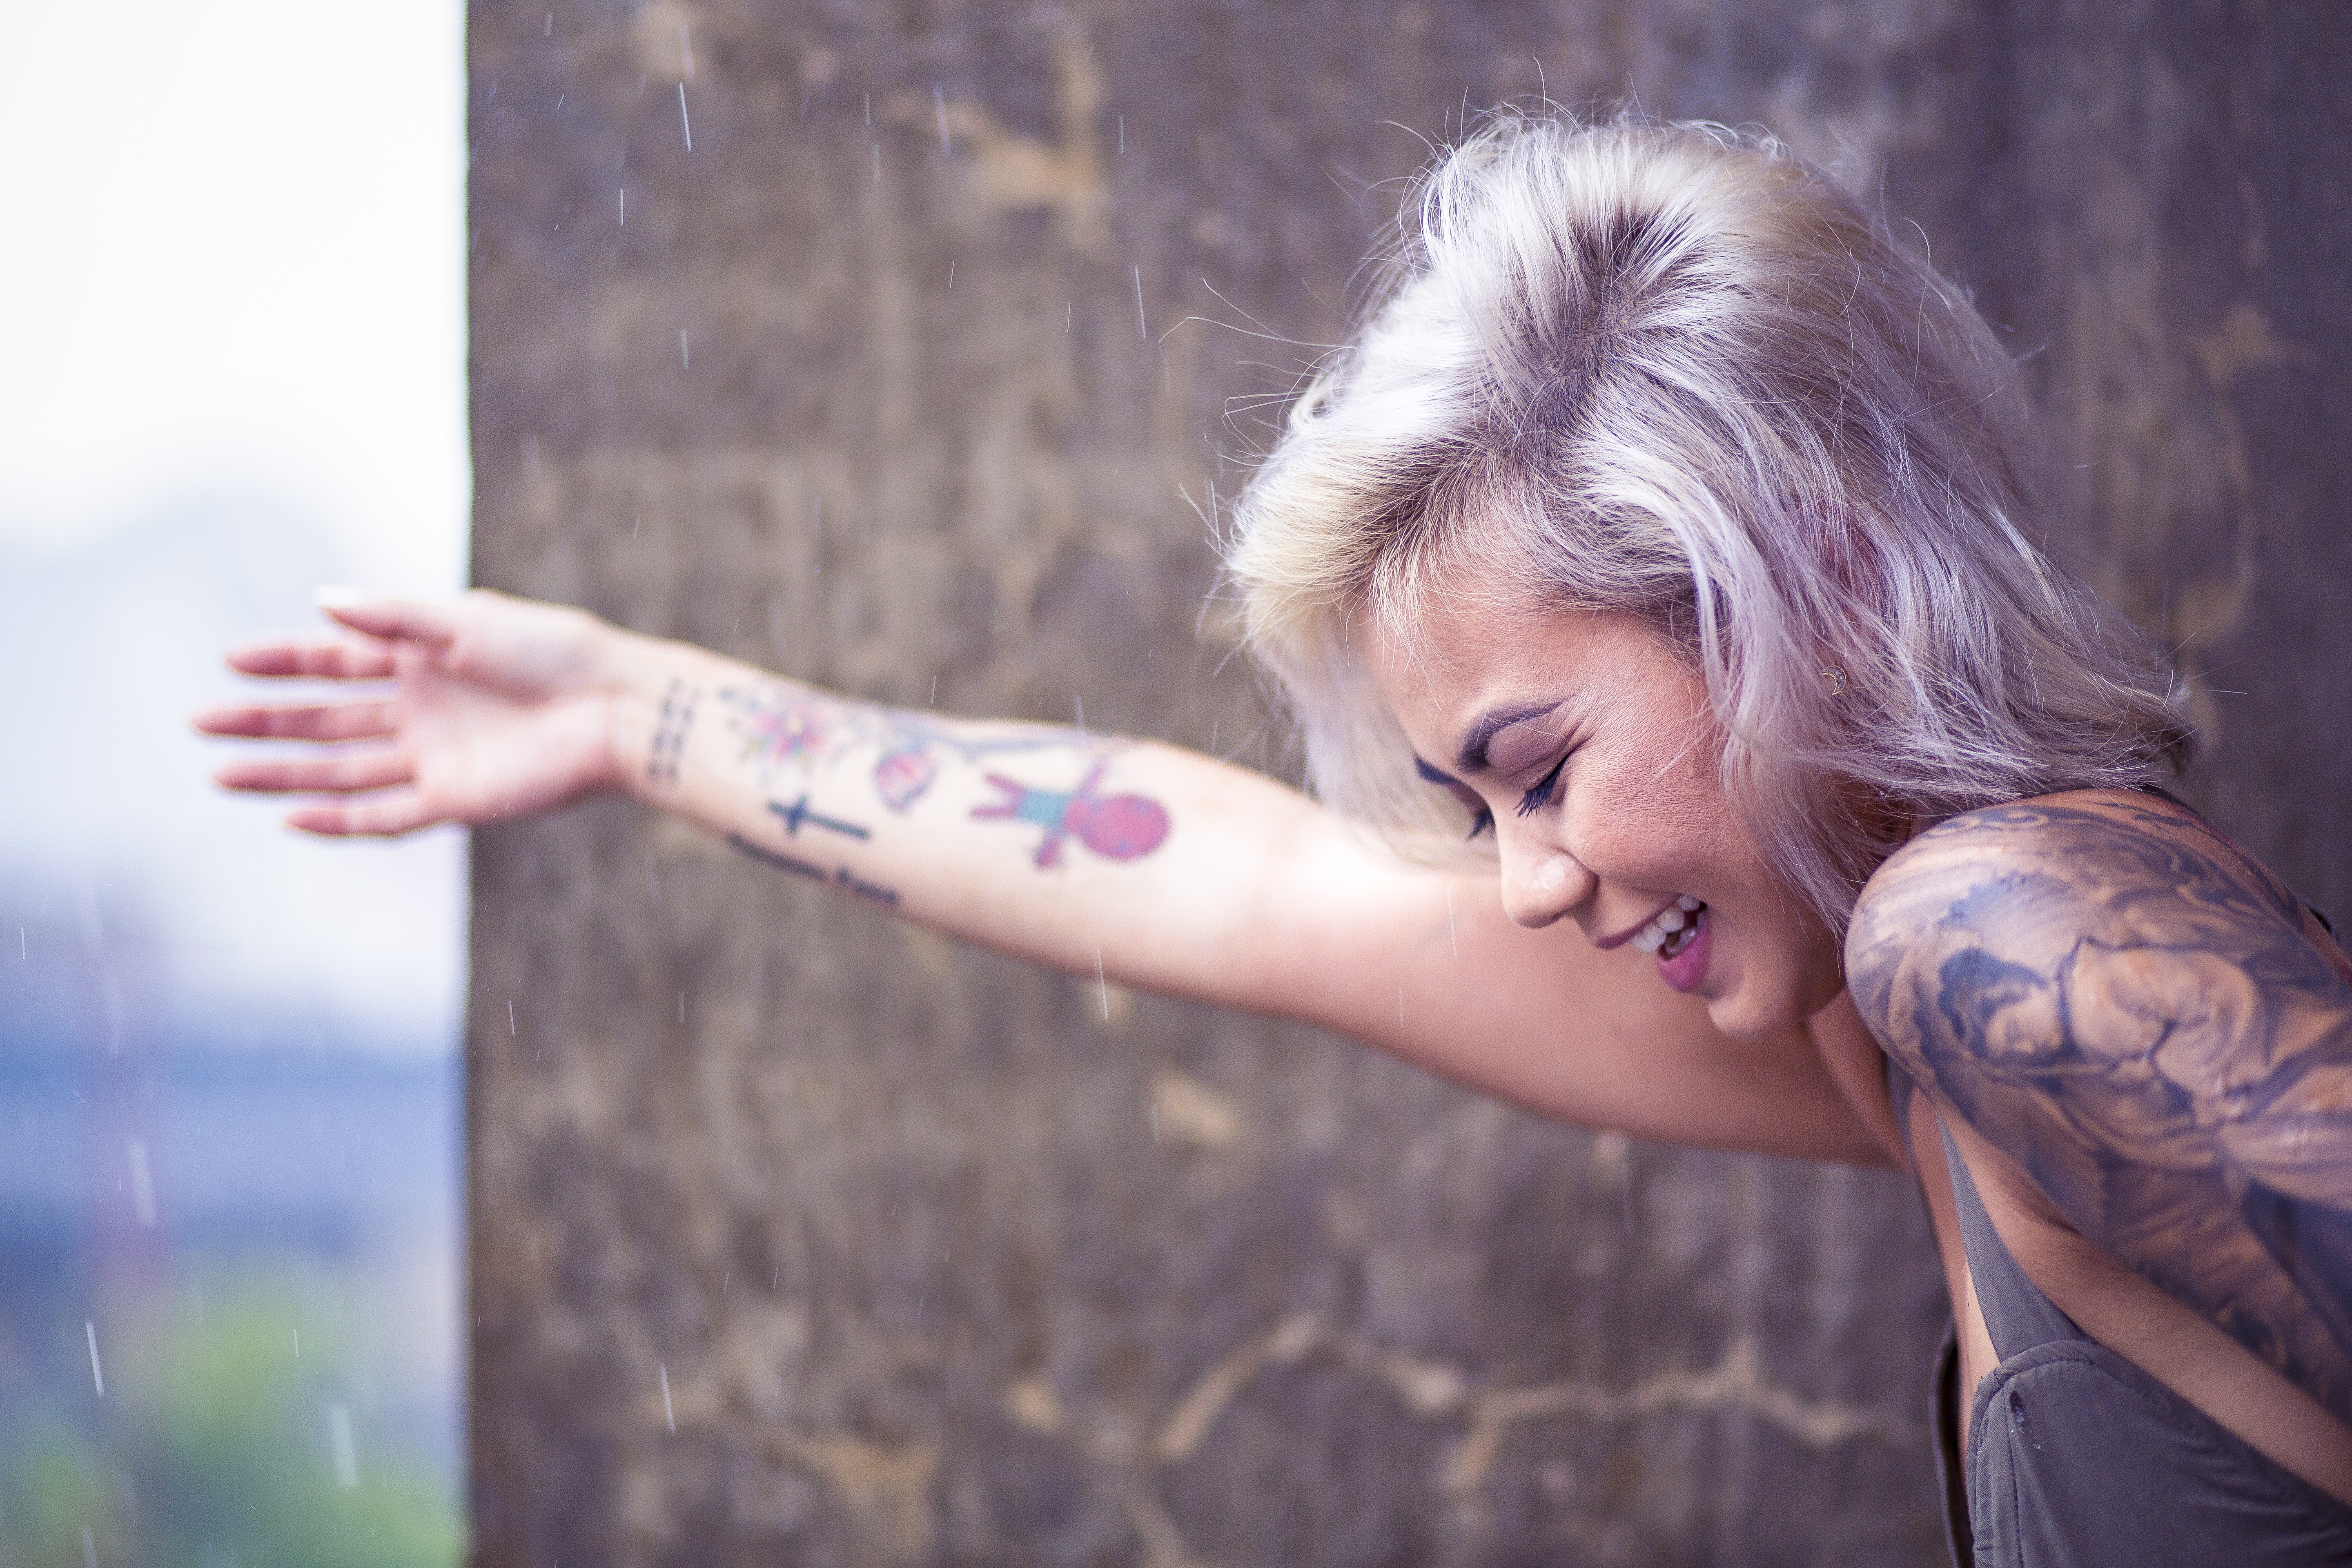
hand, person, people, girl, woman, hair, photography, urban, summer, female, portrait, model, young, spring, youth, color, romance, grunge, fashion, blue, lifestyle, hipster, alternative, laughing, sad, homeless, fun, dress, happy, eye, photograph, beauty, joy, tattoos, sexy, style, volunteer, emotion, adult, entrepreneur, interaction, trendy, photo shoot, sense, portrait photography, emo